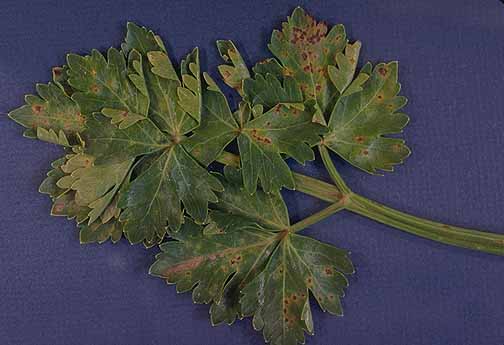
Plant: Celery
Disease: celery early blight